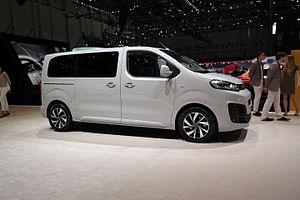
Salon international de l'automobile de Genève 2016
Les Citroën SpaceTourer, Peugeot Traveller, Opel Zafira Life et Toyota ProAce II sont des versions passagers des véhicules utilitaires légers produits par PSA-Toyota à partir de 2016 et Opel à partir de 2019. Ils se nomment respectivement Citroën Jumpy III, Peugeot Expert III et Opel Vivaro C en véhicules utilitaires, comme leurs prédécesseurs.
L'édition 2016 du Salon international de l'automobile de Genève s'est tenue du 3 au 13 mars 2016 à Genève. Il s'agit de la 86ᵉ édition internationale de ce salon, organisé pour la première fois en 1905.